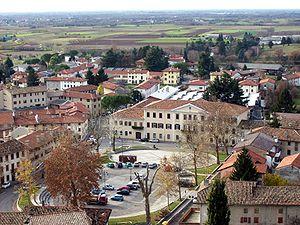
Fagagna est une commune italienne d'environ 7 000 habitants, de la province d'Udine, dans la région autonome du Frioul-Vénétie Julienne en Italie.